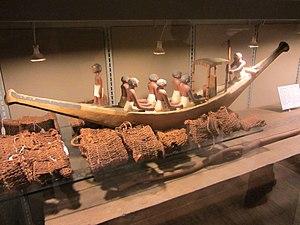
Le Musée égyptologique de Turin ou Musée des antiquités égyptiennes de Turin possède l'une des plus importantes collections égyptologiques du monde. Il expose 14 800 œuvres, dont 11 500 dans les « galeries de la culture matérielle », sur près de 40 000 œuvres. C'est le premier musée italien à avoir été partiellement privatisé en décembre 2005 dans le cadre de la création d'une fondation.